Aysen Nikolayev

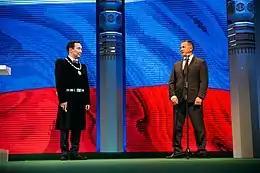
Inauguration of Aysen Nikolayev as the Head of the Sakha Republic (September 2018)

From 1994 to 1995 he headed AOZT SAPI Center. In 1995, Nikolayev became a member of the board of the open joint-stock company Almazergienbank, a commercial bank based in Yakutsk. From 1995 to 1998, he was the deputy chairman of the board of the bank. From 1997 to 2002, he was a deputy of the second convocation of the upper chamber of the State Assembly of the Sakha Republic from the Olenyoksky District.